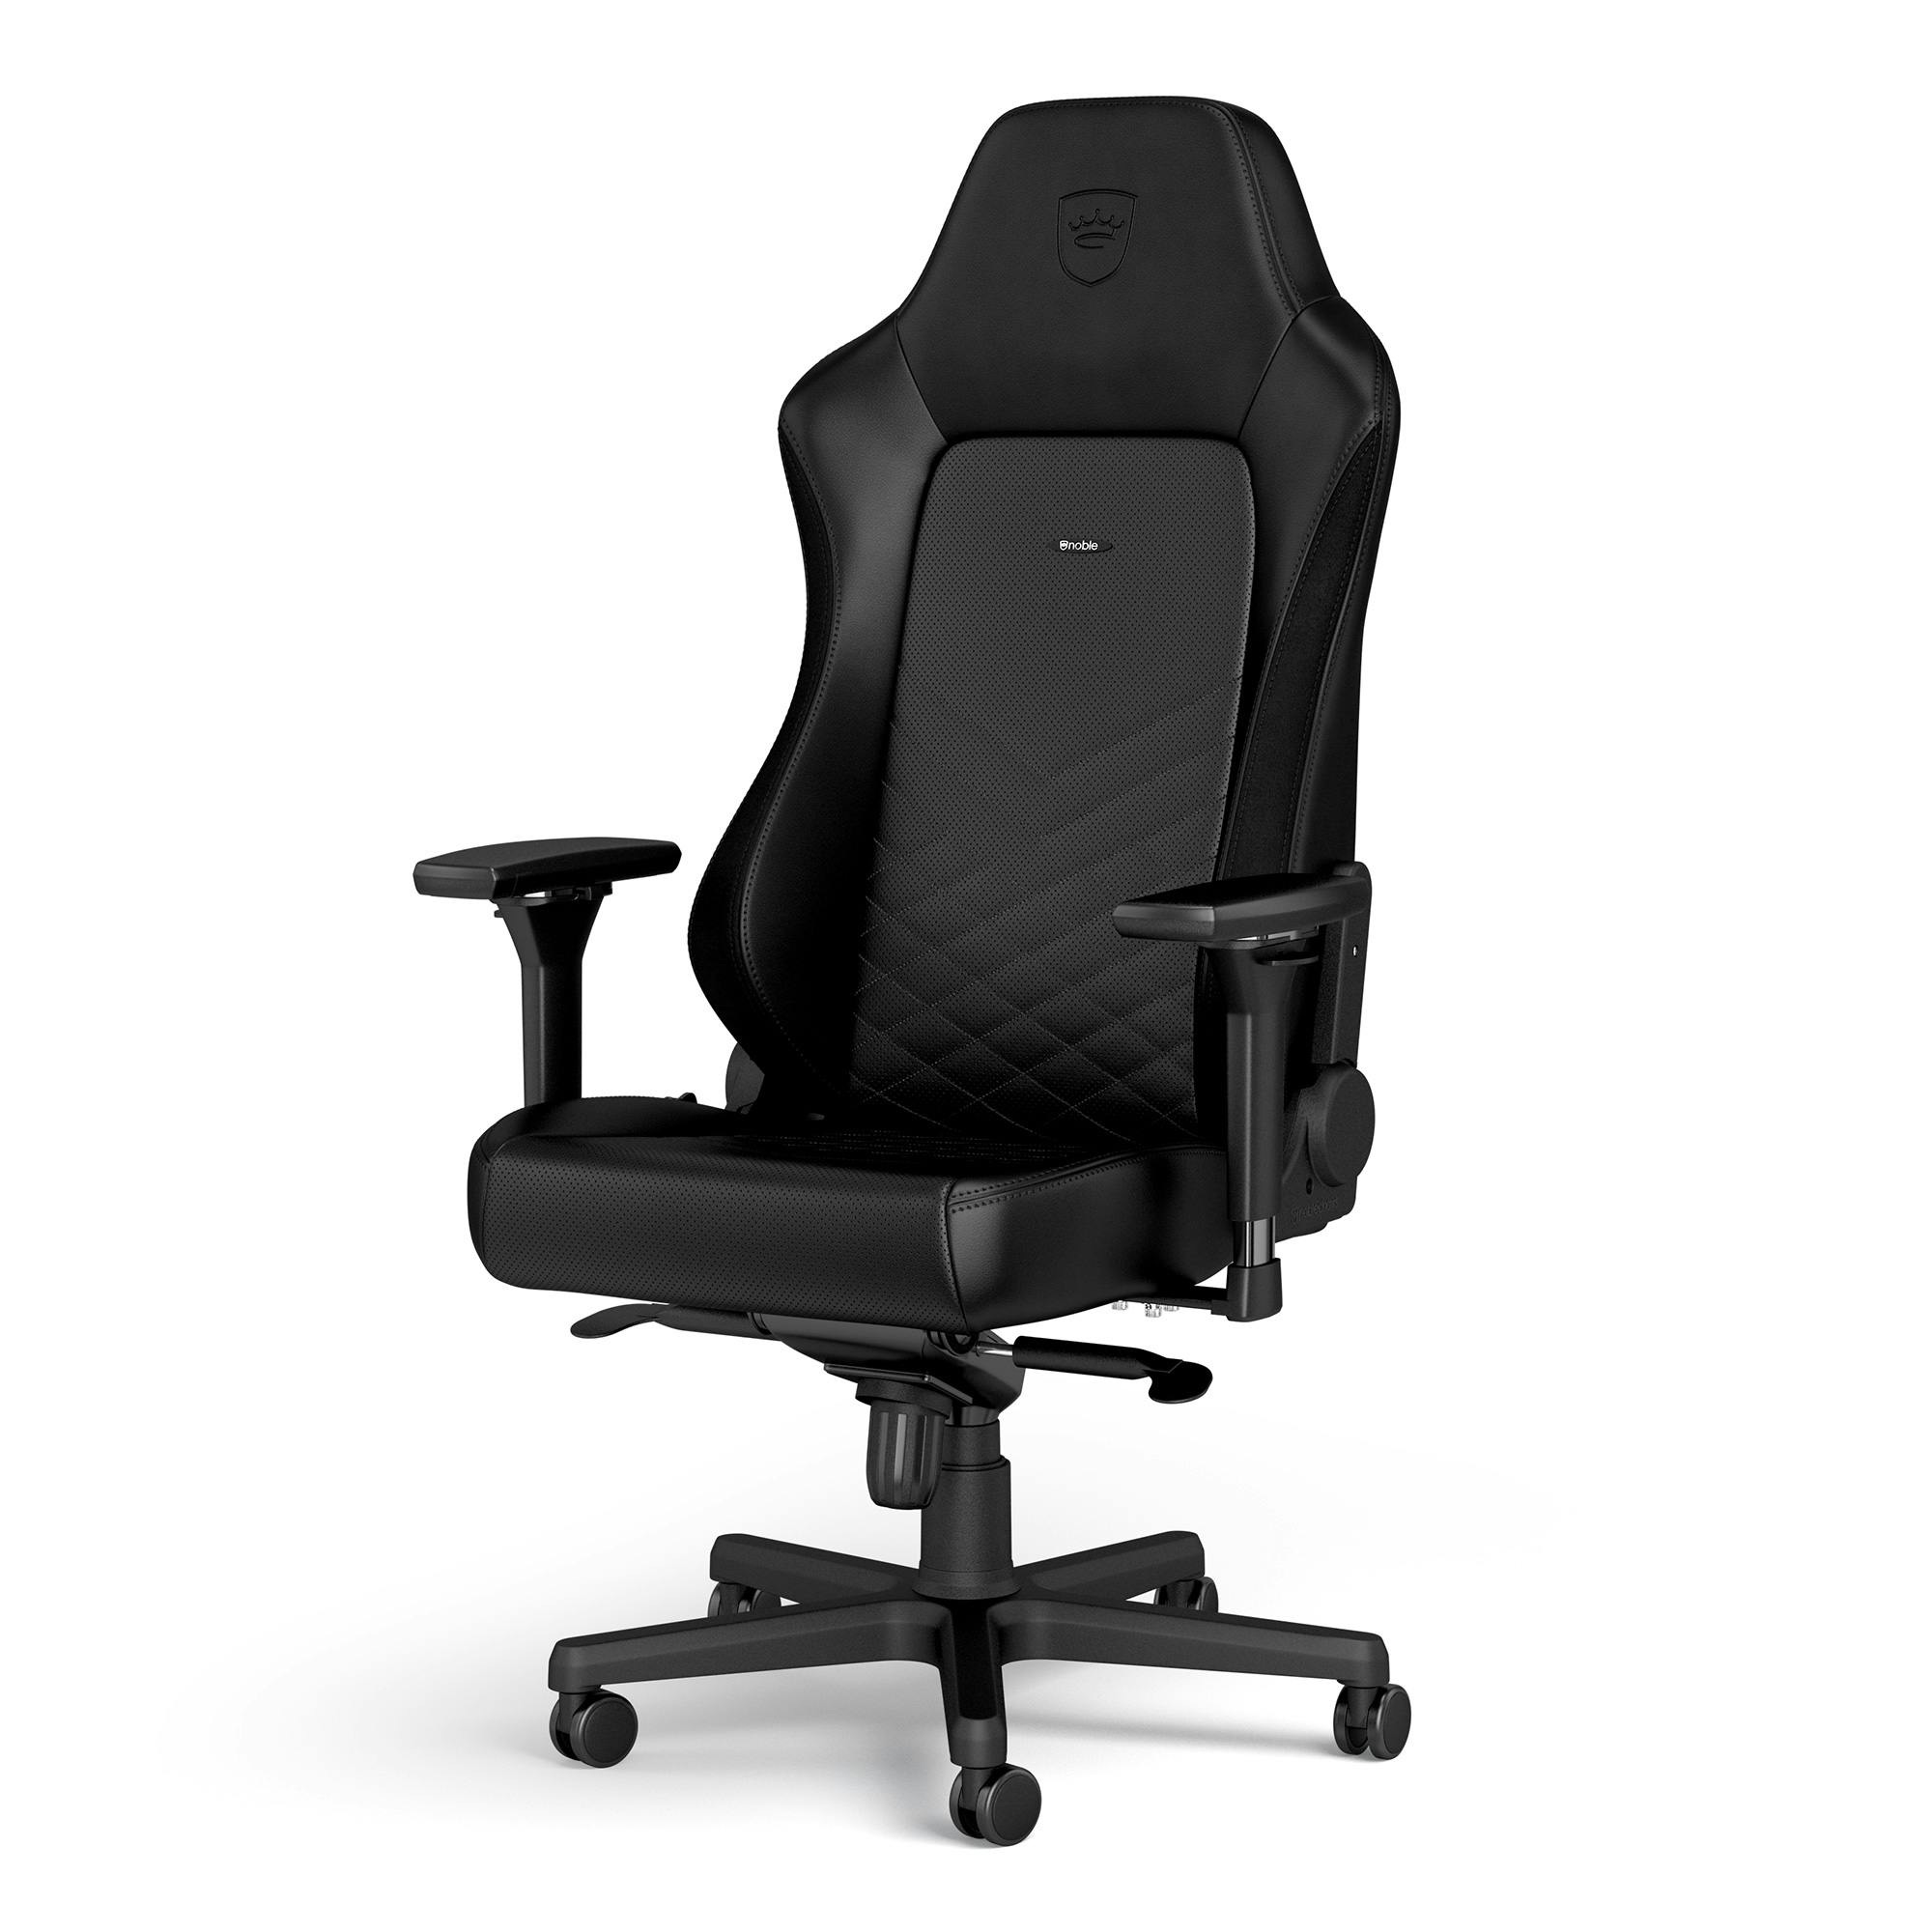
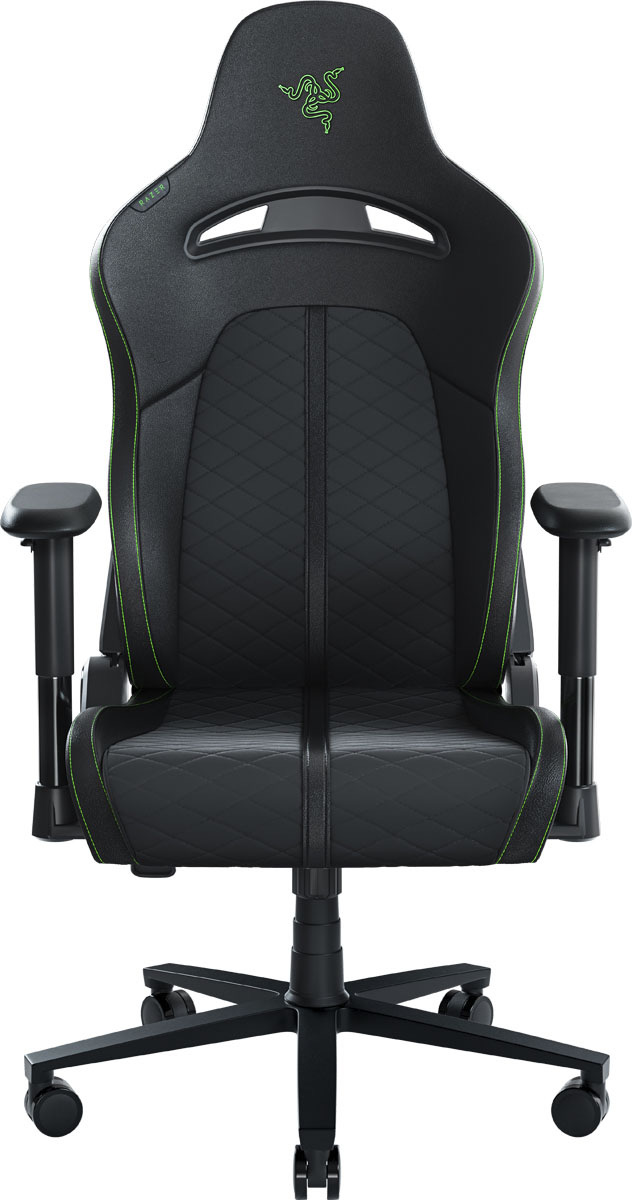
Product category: items_chair
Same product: no